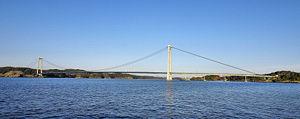
La longueur d'un pont ou d'un viaduc est mesurée entre culées, c'est-à-dire entre extrémités. Un ouvrage d'art est dit non courant dès que sa longueur dépasse 100 mètres. Il est dit exceptionnel lorsque celle-ci dépasse 500 mètres. Cet article présente la liste des ponts et viaducs de Norvège dont la longueur est supérieure ou égale à 500 mètres.